Block cipher

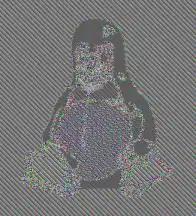
Insecure encryption of an image (depicting Tux) as a result of electronic codebook (ECB) mode encoding

A block cipher by itself allows encryption only of a single data block of the cipher's block length. For a variable-length message, the data must first be partitioned into separate cipher blocks. In the simplest case, known as electronic codebook (ECB) mode, a message is first split into separate blocks of the cipher's block size (possibly extending the last block with padding bits), and then each block is encrypted and decrypted independently. However, such a naive method is generally insecure because equal plaintext blocks will always generate equal ciphertext blocks (for the same key), so patterns in the plaintext message become evident in the ciphertext output.